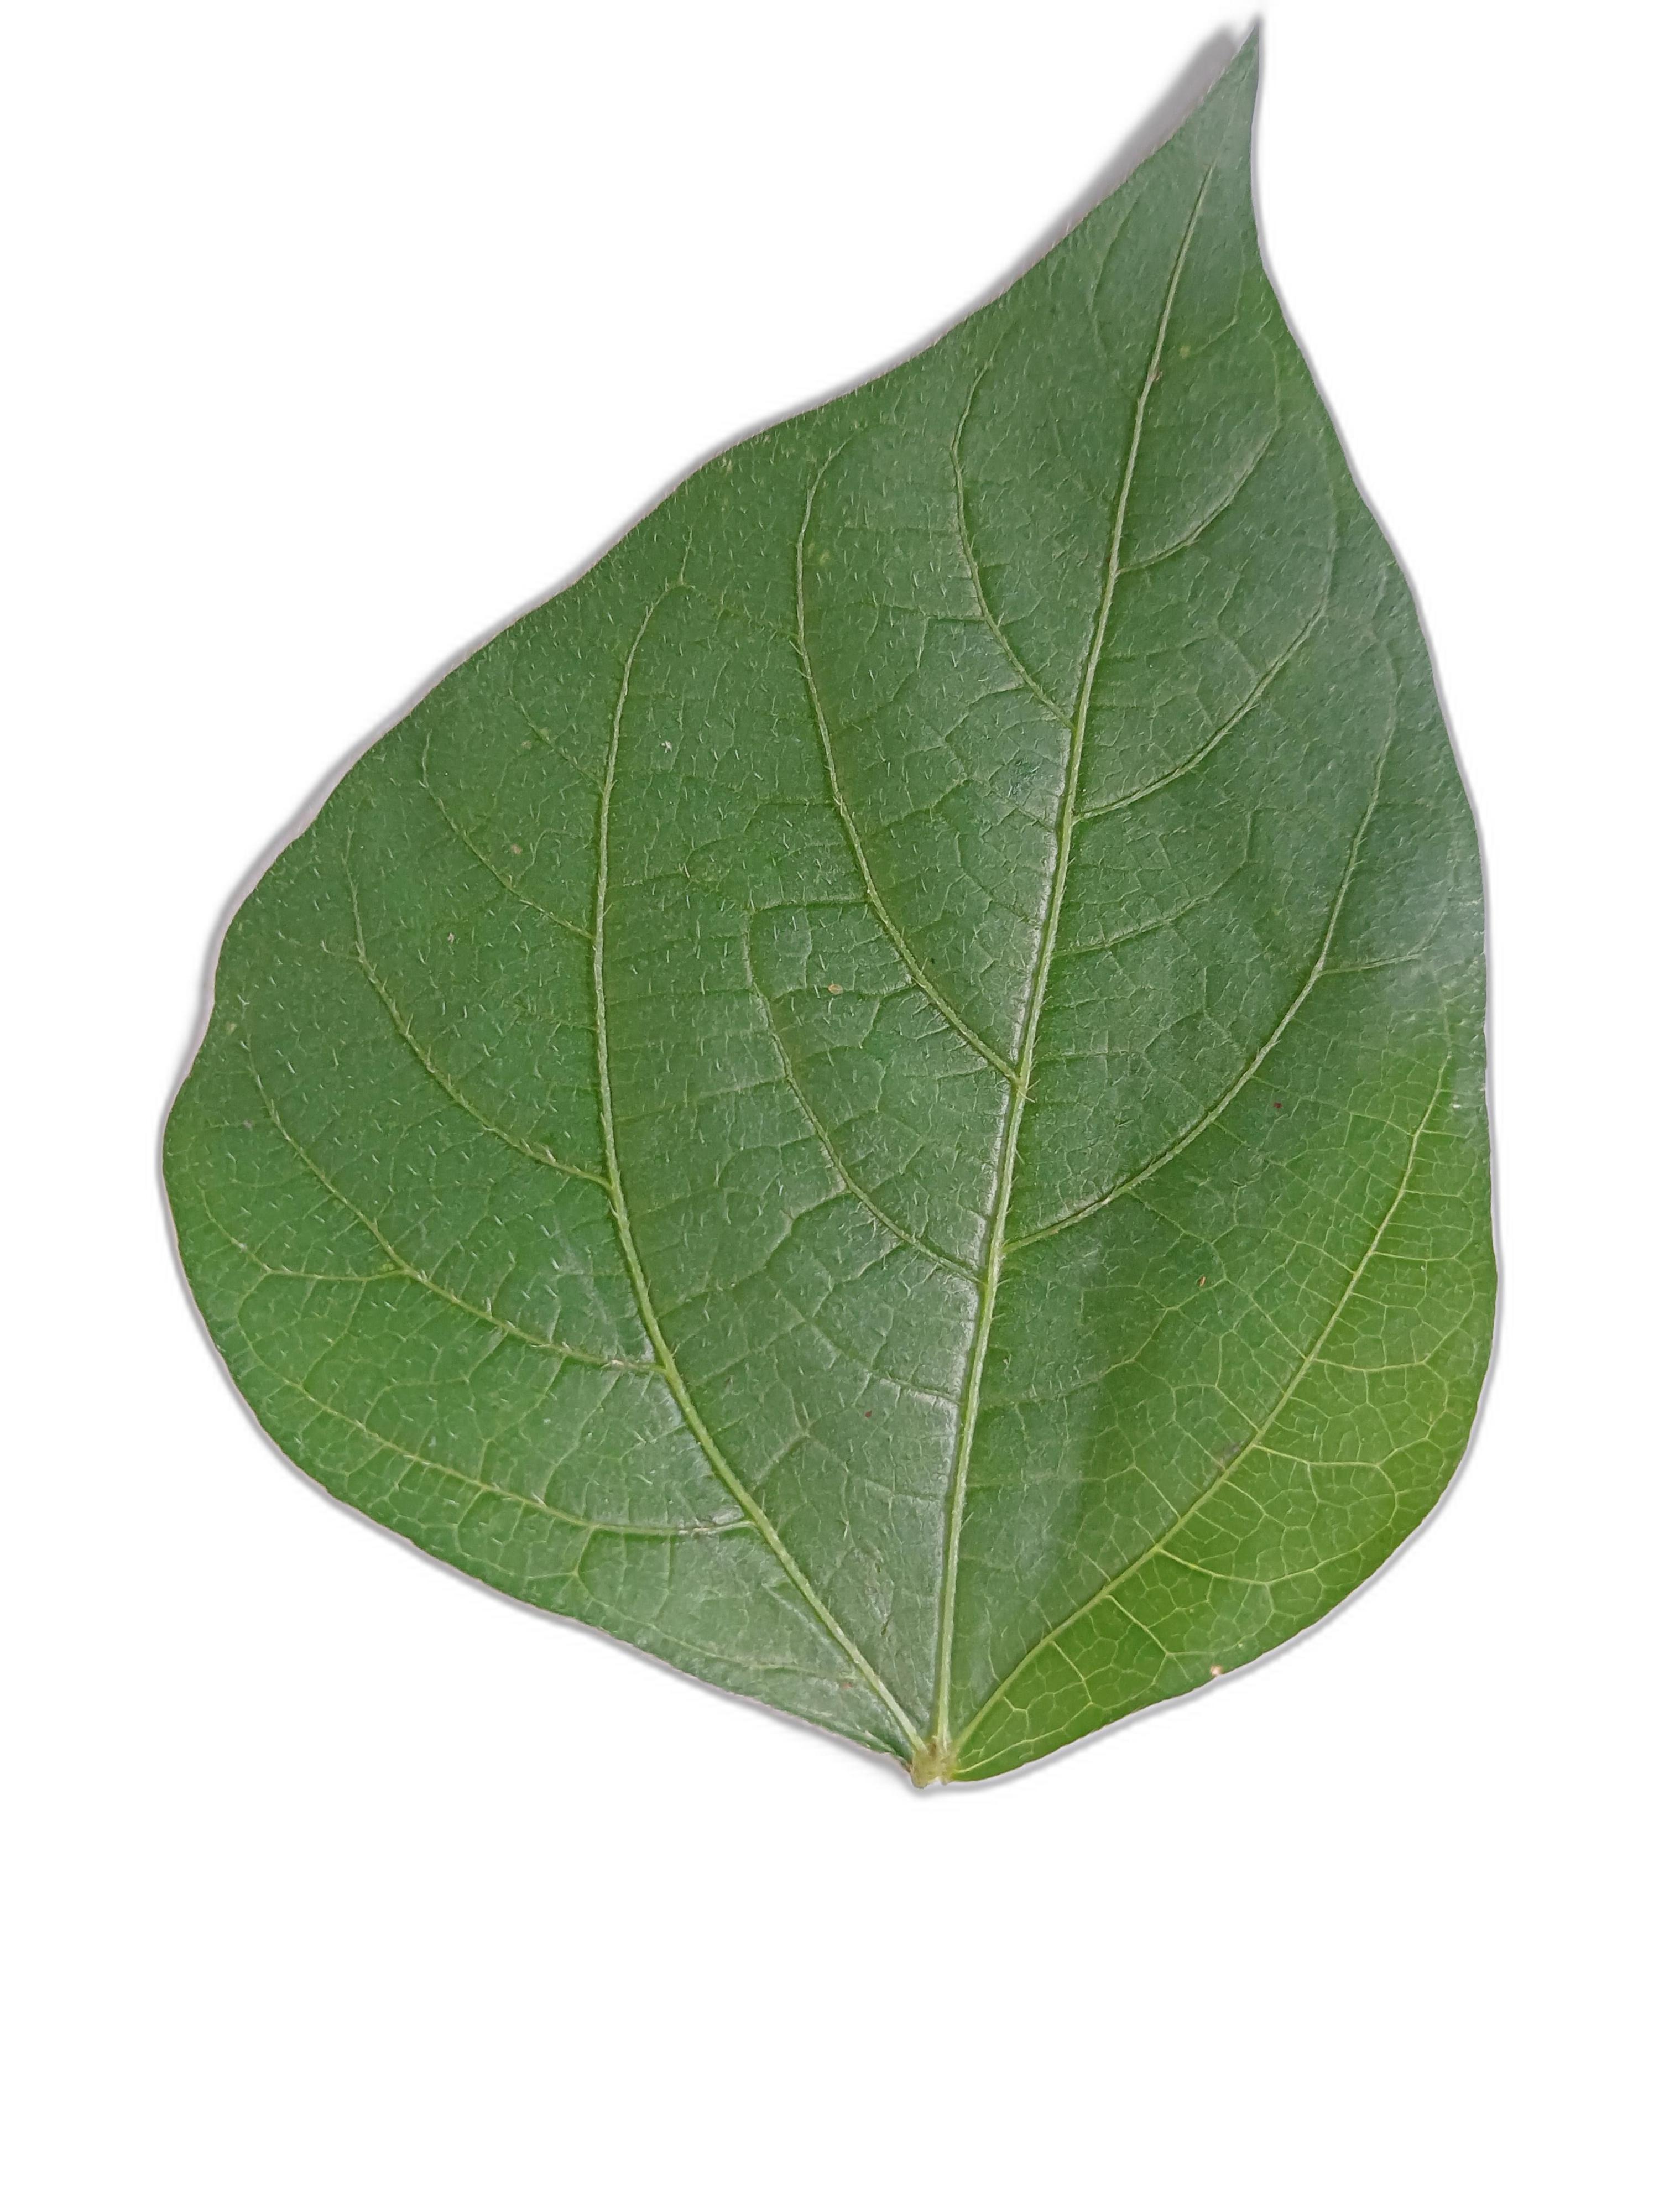
Label: Healthy